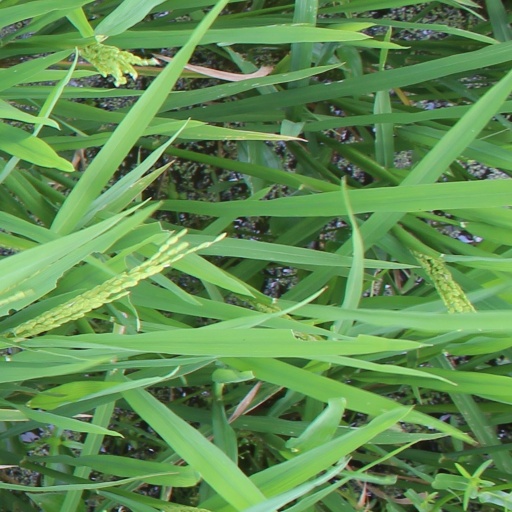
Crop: rice